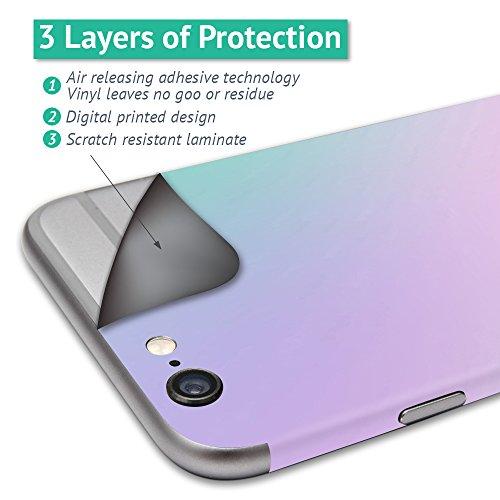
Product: MightySkins Skin Compatible with DJI Goggles – Vintage American | Protective, Durable, and Unique Vinyl Decal wrap Cover | Easy to Apply, Remove, and Change Styles | Made in The USA
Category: Toys & Games | Hobbies | Remote & App Controlled Vehicles & Parts | Remote & App Controlled Vehicles | Quadcopters & Multirotors
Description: HUNDREDS OF CHOICES: Show off your own unique style with MightySkins for your DJI Goggles Don’t like the Vintage American skin We have hundreds of designs to choose from, so your Goggles will be as unique as you are.
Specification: ProductDimensions:9x0.1x6inches|ItemWeight:0.16ounces|ShippingWeight:0.96ounces|ASIN:B073SJ594Q|Itemmodelnumber:DJGO-VintageAmerican